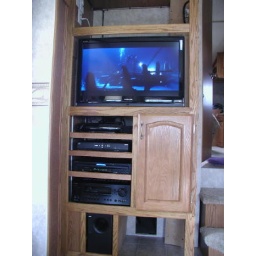
Almost done, 32 inch Toshiba LCD and my home theatre system. Still need to replace double doors above TV.